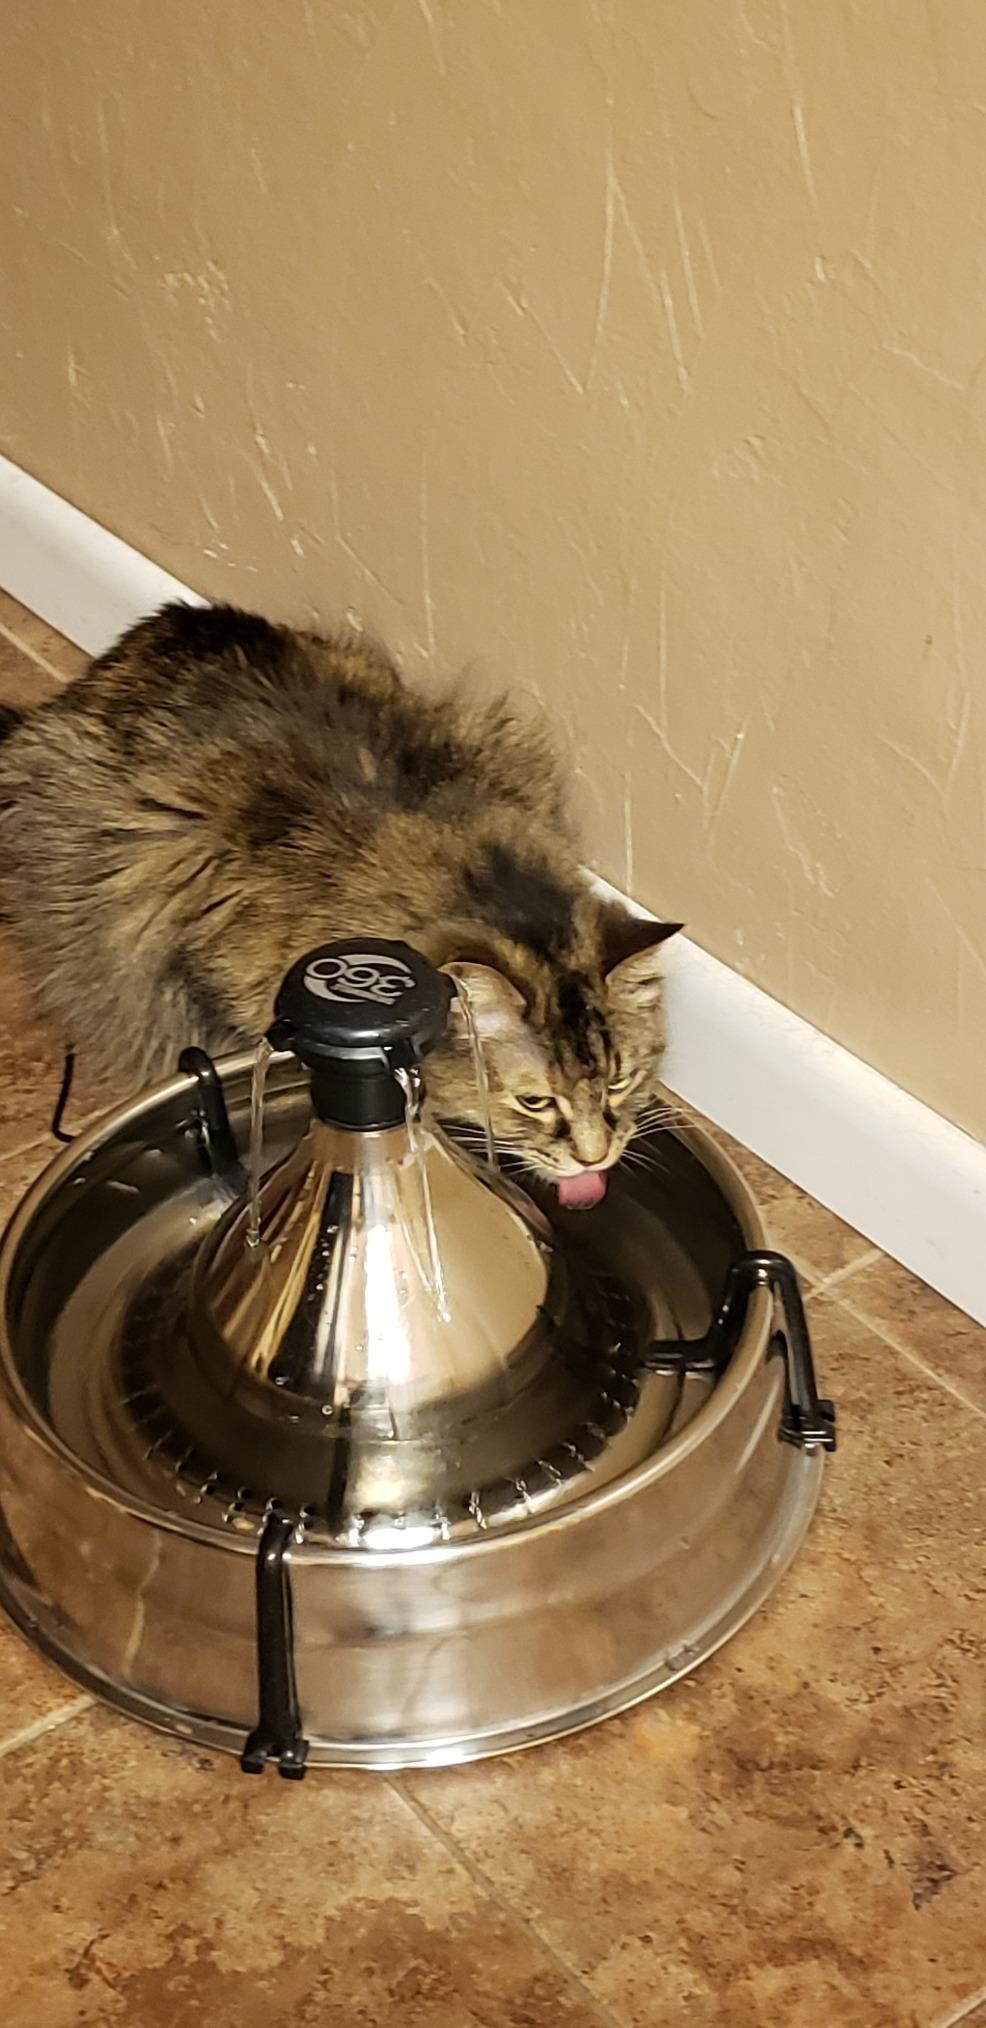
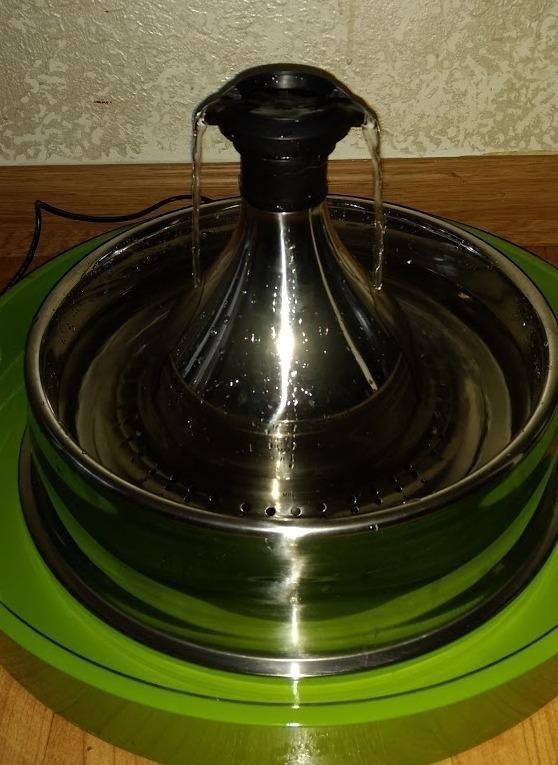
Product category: items_bowl
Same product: yes